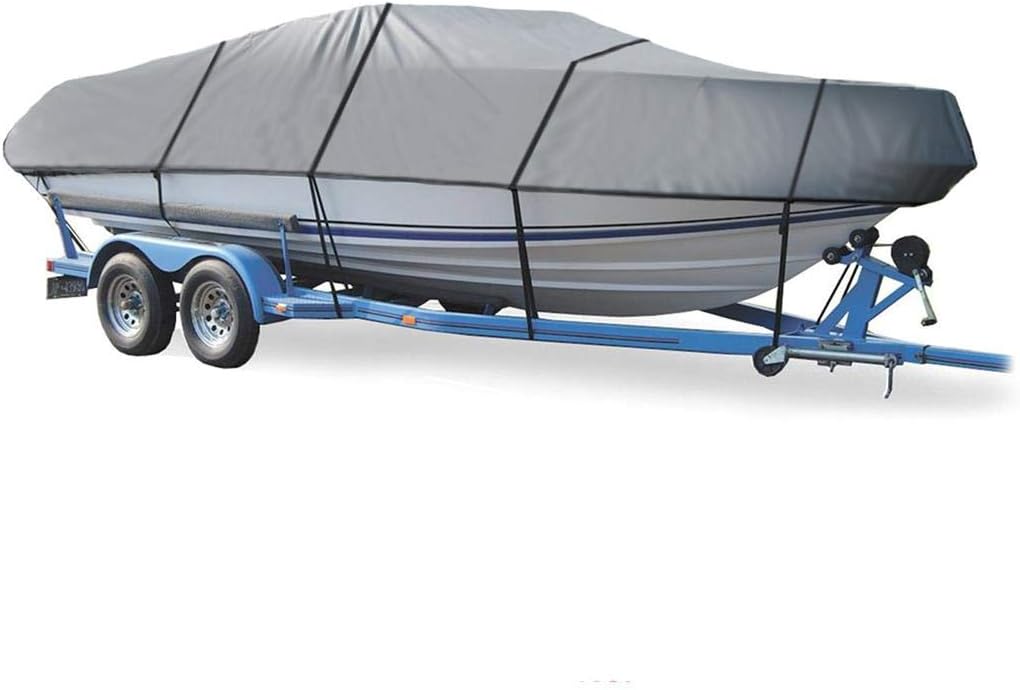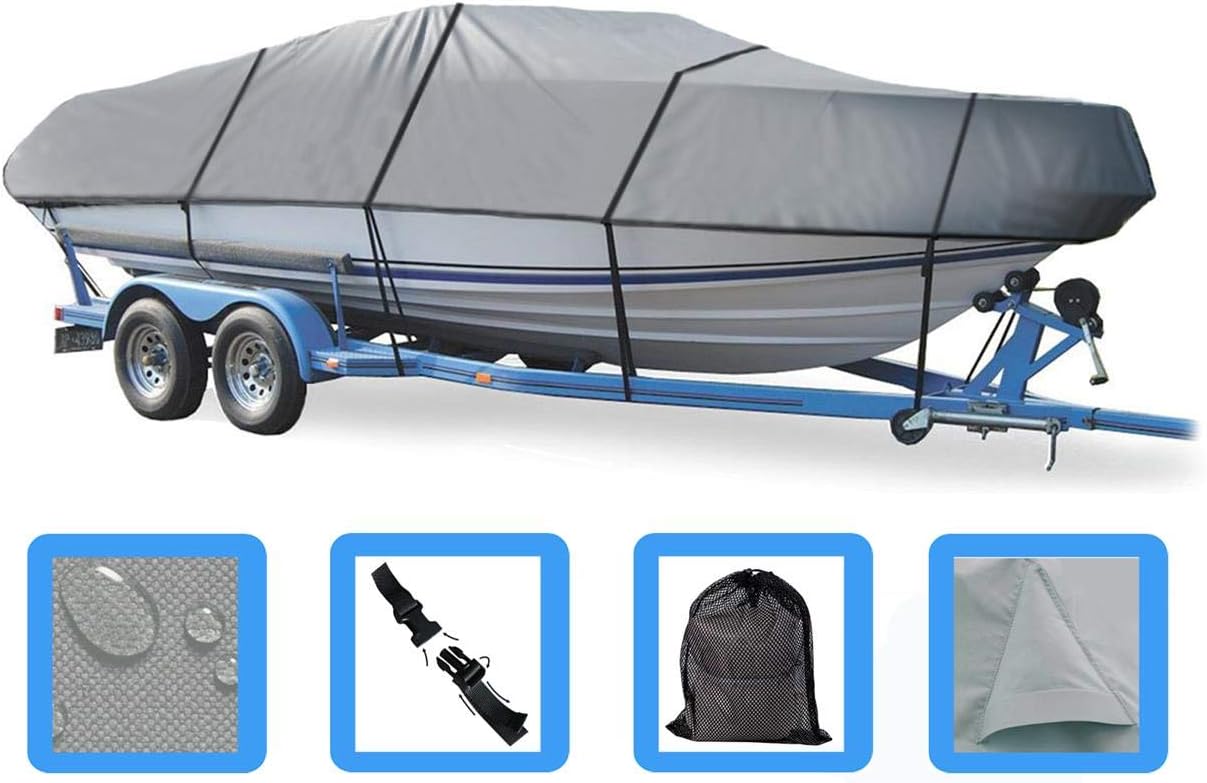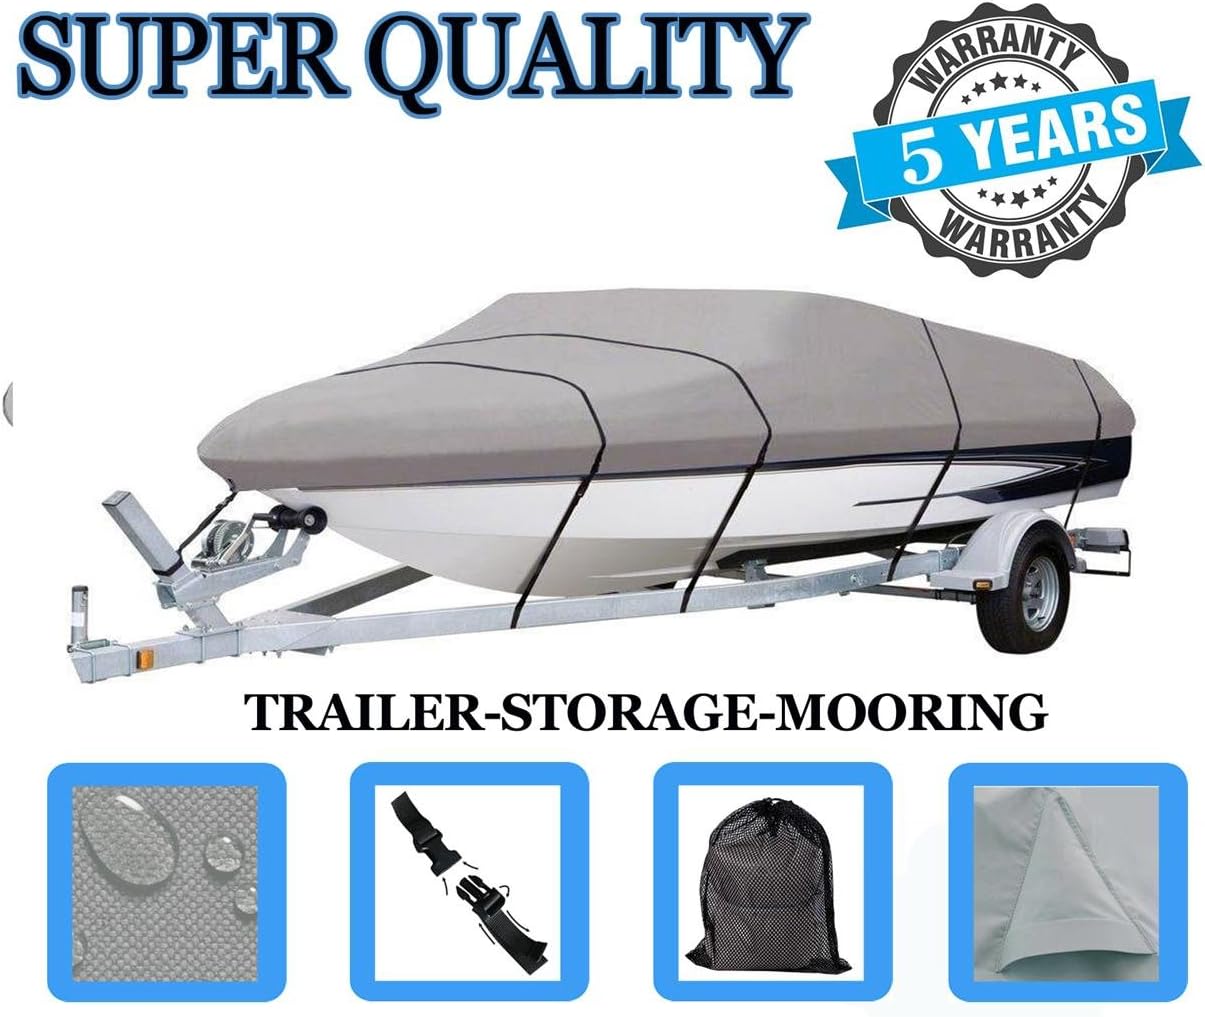
Boat Cover Compatible for Sea Ray 185 Sport 1997-2004 2005 2006 2007 2008 2009 2010 2011 2012 Heavy-Duty
Category: Automotive
Boat Cover For Sea Ray 185 Sport 1997 - 2004 2005 2006 2007 2008 2009 2010 2011 2012. Our Cutting Edge Boat Cover will provide continuous year round protection for your boat both indoor and outdoor. - Built to Last: Our covers are newly designed to outlast any other cover. - Multi-function Design: Our covers are designed for all purposes including trailering, storage, and mooring of your boat. - Reliable Features: Includes a heavy-duty, integrated trailering system with straps and an elastic hem to keep the cover on tight. - All Around Protection: Our covers will efficiently and effectively shield your boat from all finish destroying agents. - Durability: Our covers are made from technologically advanced Urethane coated 600 Denier Marine Grade Polyester and can handle the worst weather conditions. - Smart Choice: Investing in our boat cover is not only a practical option, it is the best option for protecting your boat. - 5 Year Warranty: Covering the material and workmanship. - *PLEASE NOTE if you have a wakeboard tower, bow rails over 6 inches in height, or if you want to cover an extended swim platform Please ask us to ensure the proper fit. - O/B Motor Hoods are sold separately. - Use of a support pole and sandbag mooring kit is highly recommended to prolong the life of your boat cover. Sold separately.. - This cover is a flex-fit cover used to accommodate Sea Ray 185 Sport 1997 - 2004 2005 2006 2007 2008 2009 2010 2011 2012
Features: EXTREMELY HEAVY-DUTY Boat Cover Compatible for SEA RAY- Compatible for SEA RAY 185 Sport 1997 - 2004 2005 2006 2007 2008 2009 2010 2011 2012 | PROTECT YOUR BOAT-NEW, IMPROVED TECHNOLOGY: 600 Denier Heavy-Duty, Breathable, Urethane Coated Marine Grade Woven Canvas Polyester. Will not Stretch or Shrink. High Rating of Water Repellency. Our Boat Cover will provide all year round outdoor and indoor protection for your boat. | TRAILERABLE, MOORING, STORAGE COVER: Designed for Boat Trailering, Boat Storage on Trailer, Dock or Boat Lift as well as Mooring Purposes. Investing in Our Quality Cover is Not Only a Practical Move, But Also a Perfect Option for Maintaining of your Boat. | BOATING ACCESSORIES INCLUDED IN THE PACKAGE: 1 New Boat Cover-Color Grey, Tie Down Trailering Straps, Convenient Storage Bag. An Incredible 5 Year Warranty. | TRAILERABLE BOAT COVER FEATURES: Stress Points Reinforcements- Non-Scratch Reinforced Corners and Middle of the Cover, Fully Elastic Cord in Hem Around the Bottom For a Semi-Custom Tight Fit. Integrated Buckle and Strap System for an Easy Fitting and Trailering. Air Vents to Prevent Wind Lofting and Allow Air Circulation.